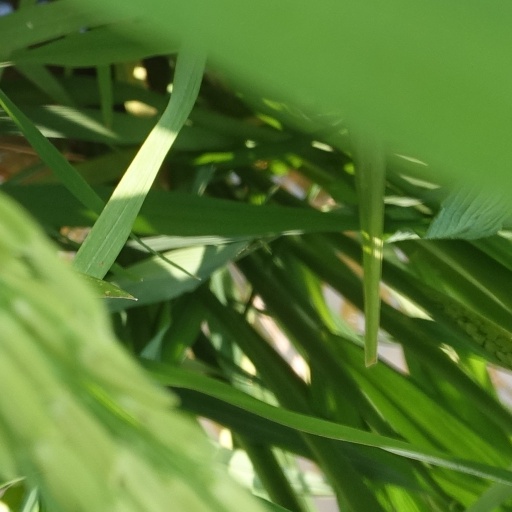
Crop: rice